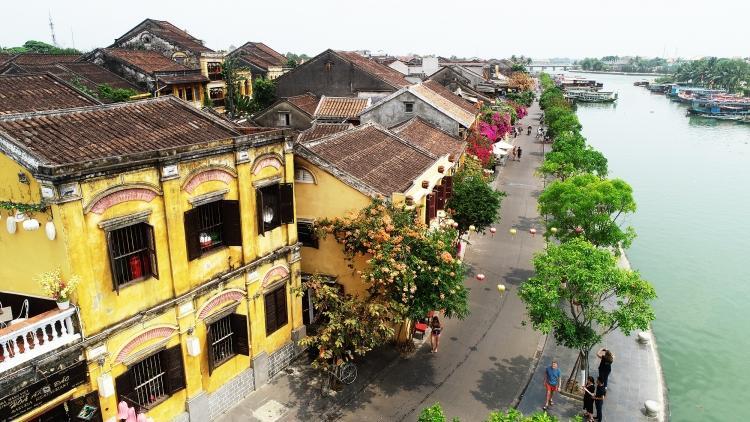
một vài người đang trong trạng thái di chuyển ở trên đường